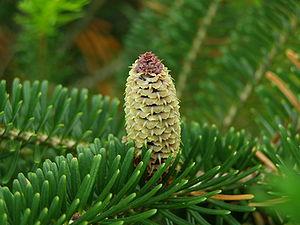
Abies fraseri ou sapin de Fraser est une espèce de conifères de la famille des Pinacées.